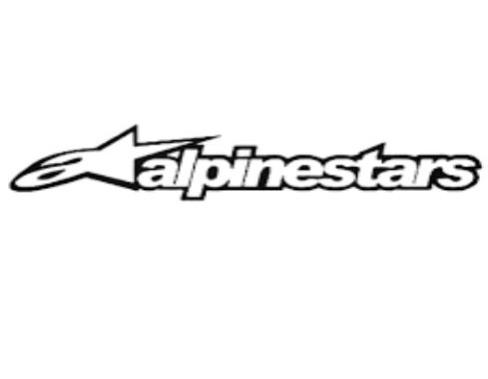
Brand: alpinestars-2
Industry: Clothes